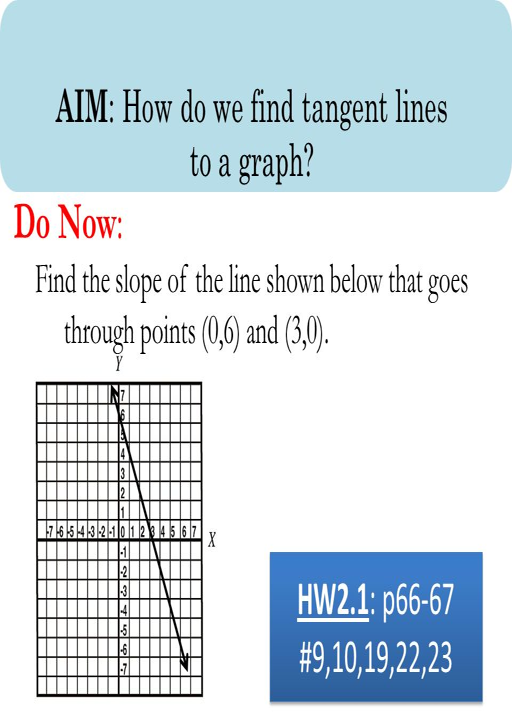
aim : how do we find tangent lines to a graph .